City of London Artillery

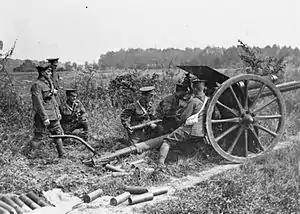
18-pounder in action on the Somme, August 1916.

The first major action for CCLXXX (280) Bde came at the Battle of the Somme, and there are detailed accounts of its actions. 56th Division's task for the opening day of the Somme Offensive (the 'Big Push') was to attack the south side of the Gommecourt Salient as a diversion to support the main attack further south.